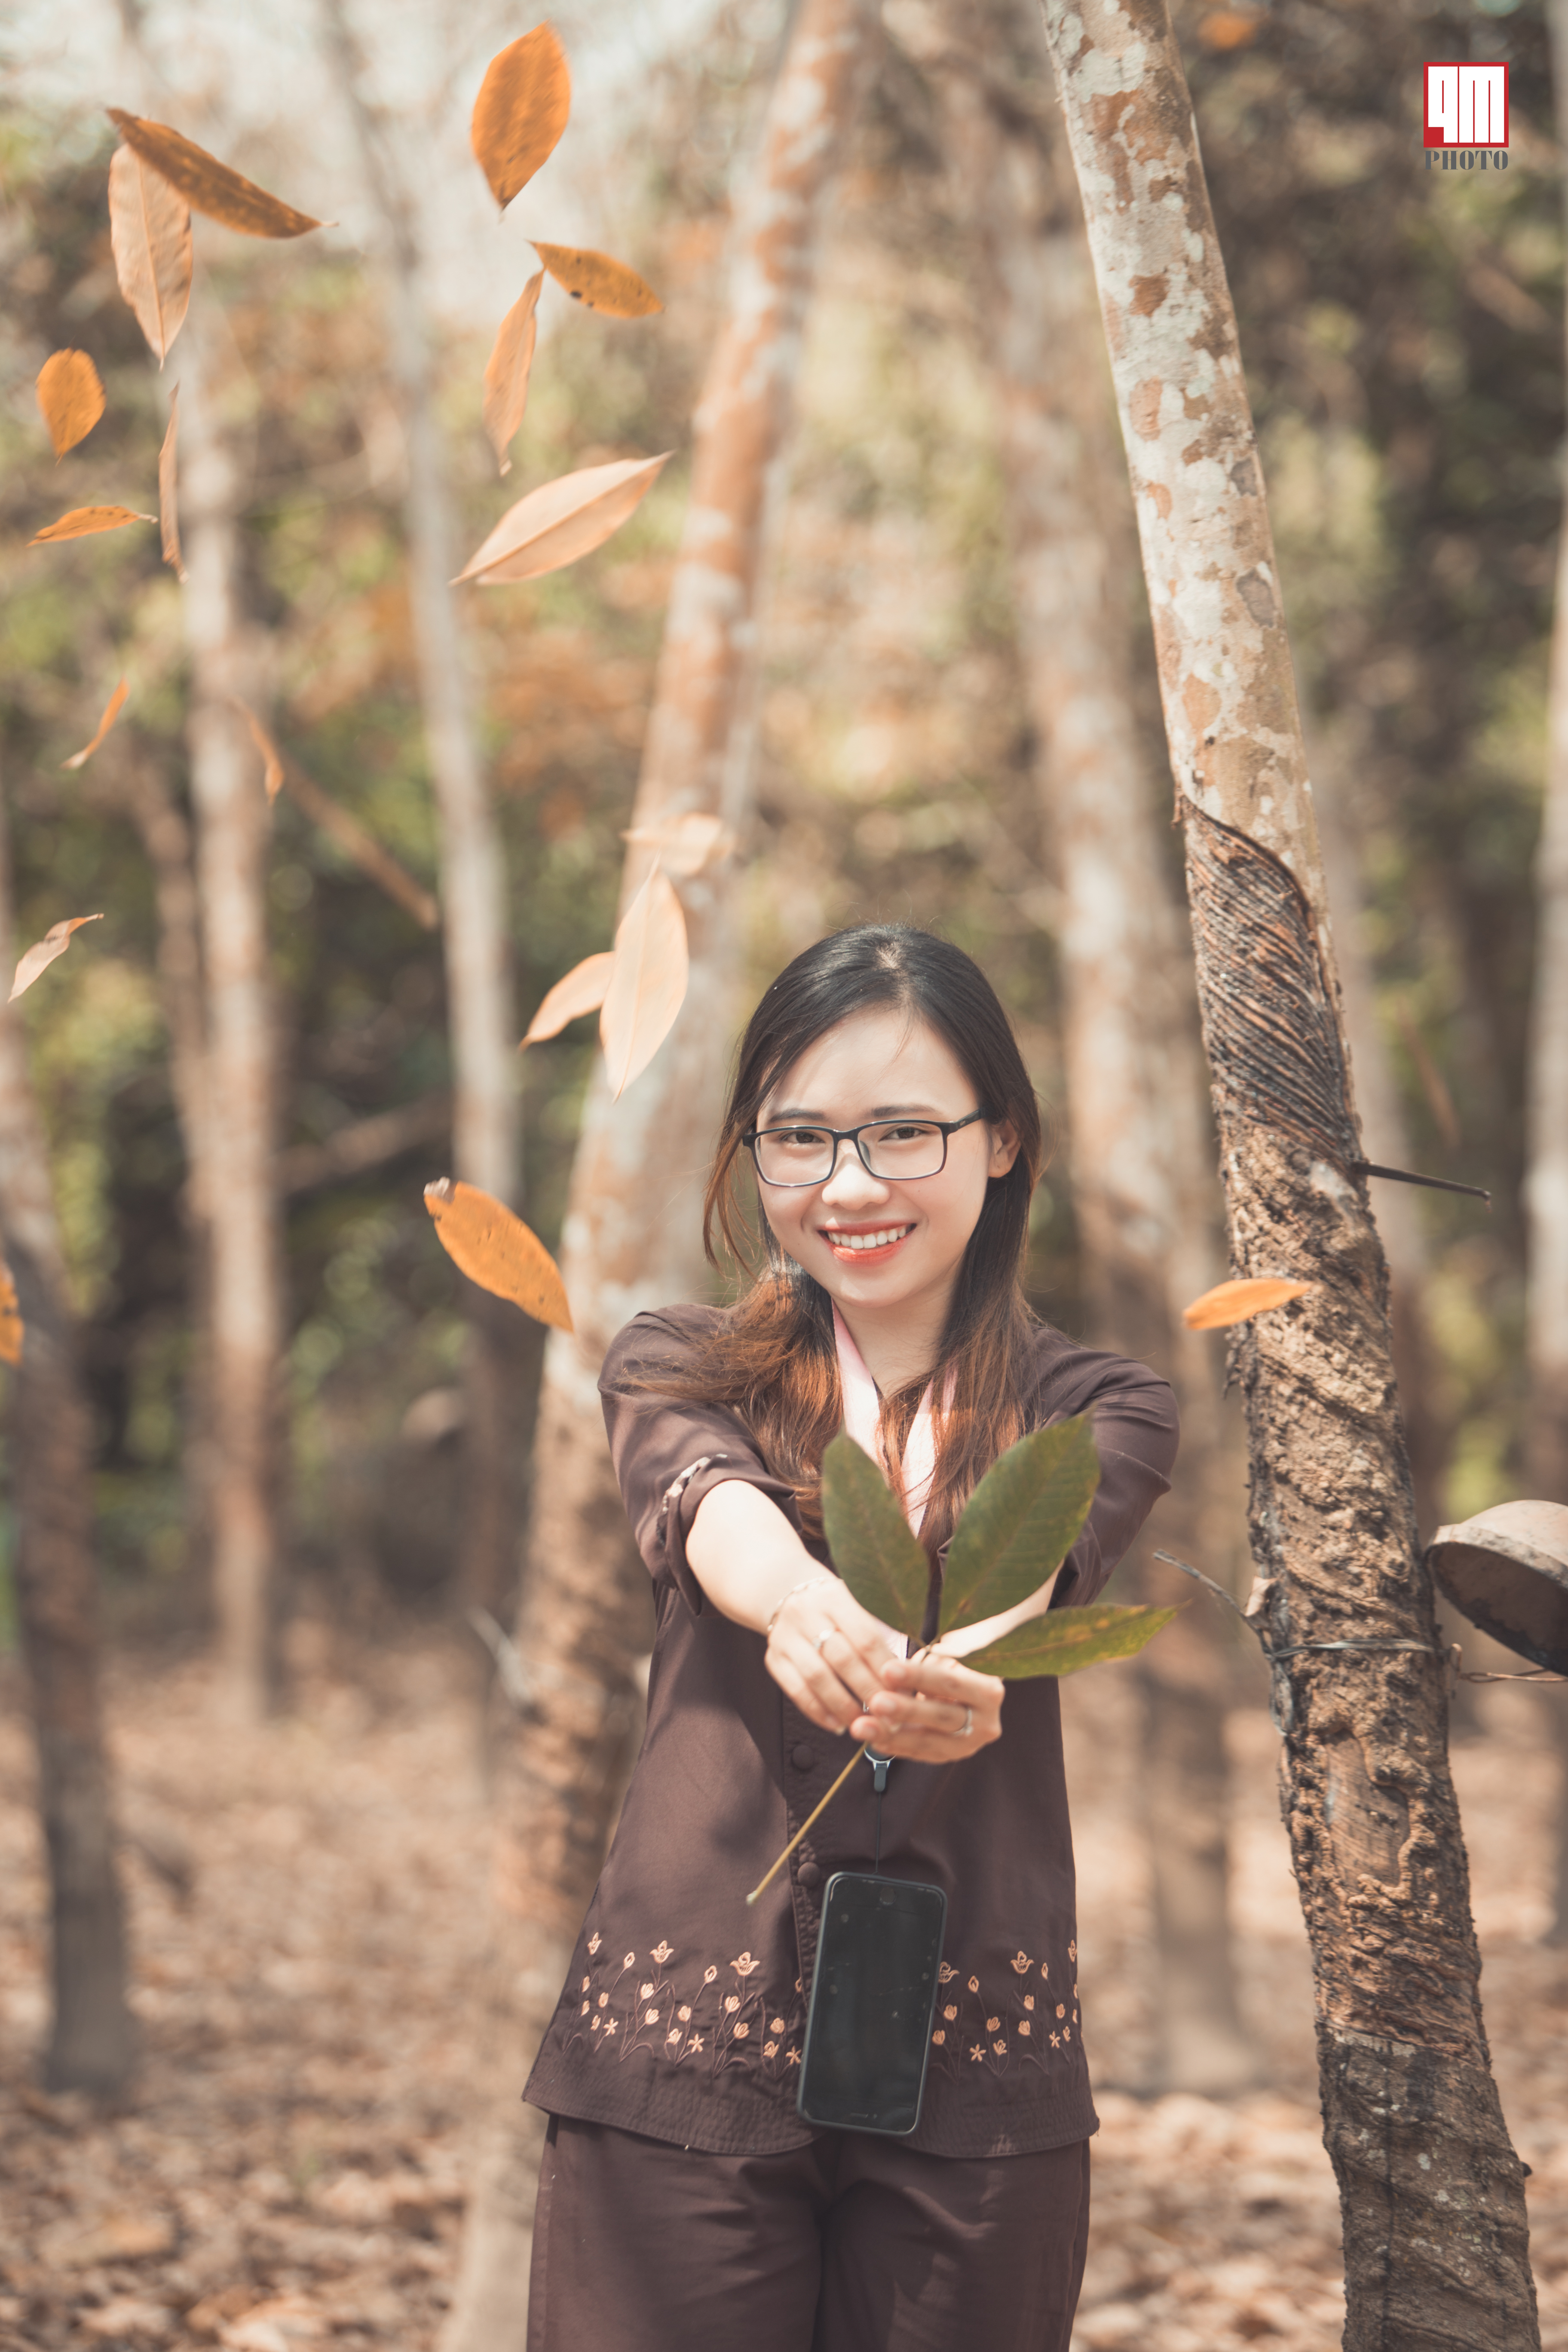
Quang Minh, People in nature, photograph, tree, beauty, leaf, yellow, photography, photo shoot, smile, happy, autumn, portrait photography, woodland, fun, plant, adaptation, forest, branch, trunk, fawn, jeans